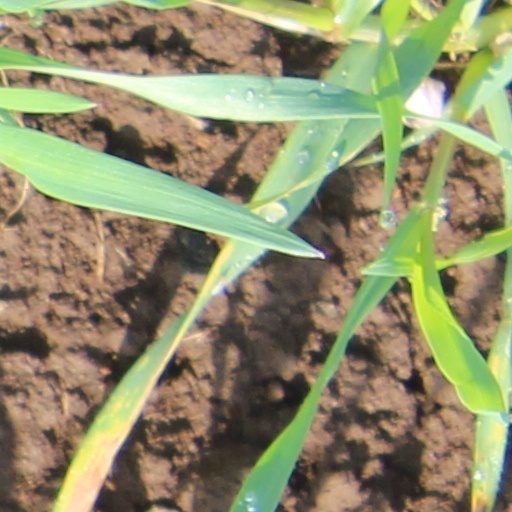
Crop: wheat